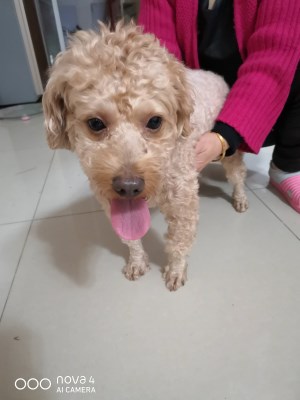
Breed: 7449-n000128-teddy